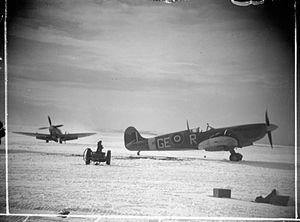
La 349ᵉ escadrille, est une escadrille de F-16 du 10ᵉ Wing tactique de la composante aérienne des forces armées belges.